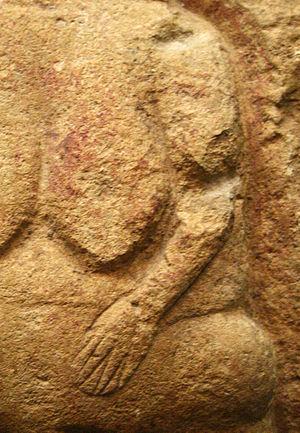
détail de la Vénus de Laussel, photographie de l'original conservé au Musée d'Aquitaine à Bordeaux
La Vénus de Laussel ou Vénus à la corne est une Vénus paléolithique datant du Gravettien au Paléolithique supérieur. Elle a été sculptée en bas relief sur un bloc calcaire et peinte à l'ocre rouge. Elle correspond à un personnage féminin nu tenant dans sa main droite un objet interprété généralement comme une corne de bison. Elle est conservée au Musée d'Aquitaine, à Bordeaux.